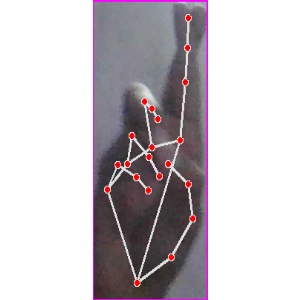
अक्षर: र